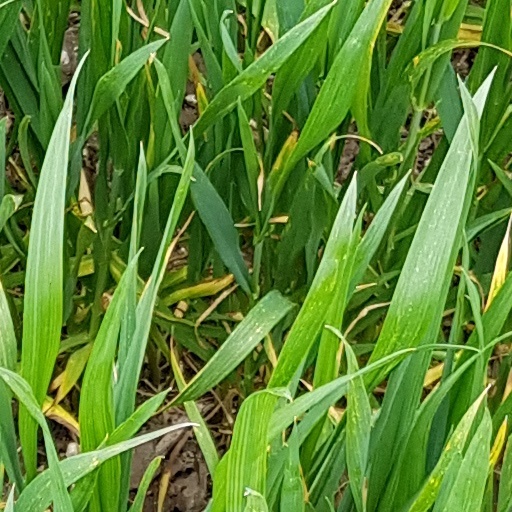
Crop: wheat